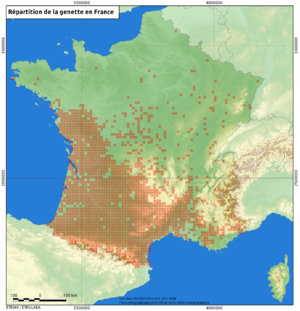
Répartition de la Genette d'Europe (Genetta genetta) en France Depuis le début des années 1990, des informations sur la présence de la genette en France sont collectées par l’ONCFS. Les recherches de renseignements ont d’abord concerné les régions où la répartition de l’espèce était méconnue, notamment sur les marges de l’aire de répartition et dans des secteurs éloignés de l’aire habituellement reconnue d’où nous parvenaient également des mentions. Afin d’identifier les grands contours de l’aire actuelle de la genette en France, une enquête nationale a été initiée en 2005 dans l’ensemble des départements métropolitains. Les données récoltées sur sa présence concernent la période 1991- 2005. Les partenaires systématiquement consultés ont été
La Genette commune, ou Genette d'Europe, est un mammifère carnivore nocturne et discret, de taille, couleur et morphologie qui la font parfois confondre avec un chat. Elle se répartit en de nombreuses sous-espèces vivant en Europe, en Afrique et au Proche-Orient. En Europe, c'est la seule espèce représentante de la famille des Viverridés.